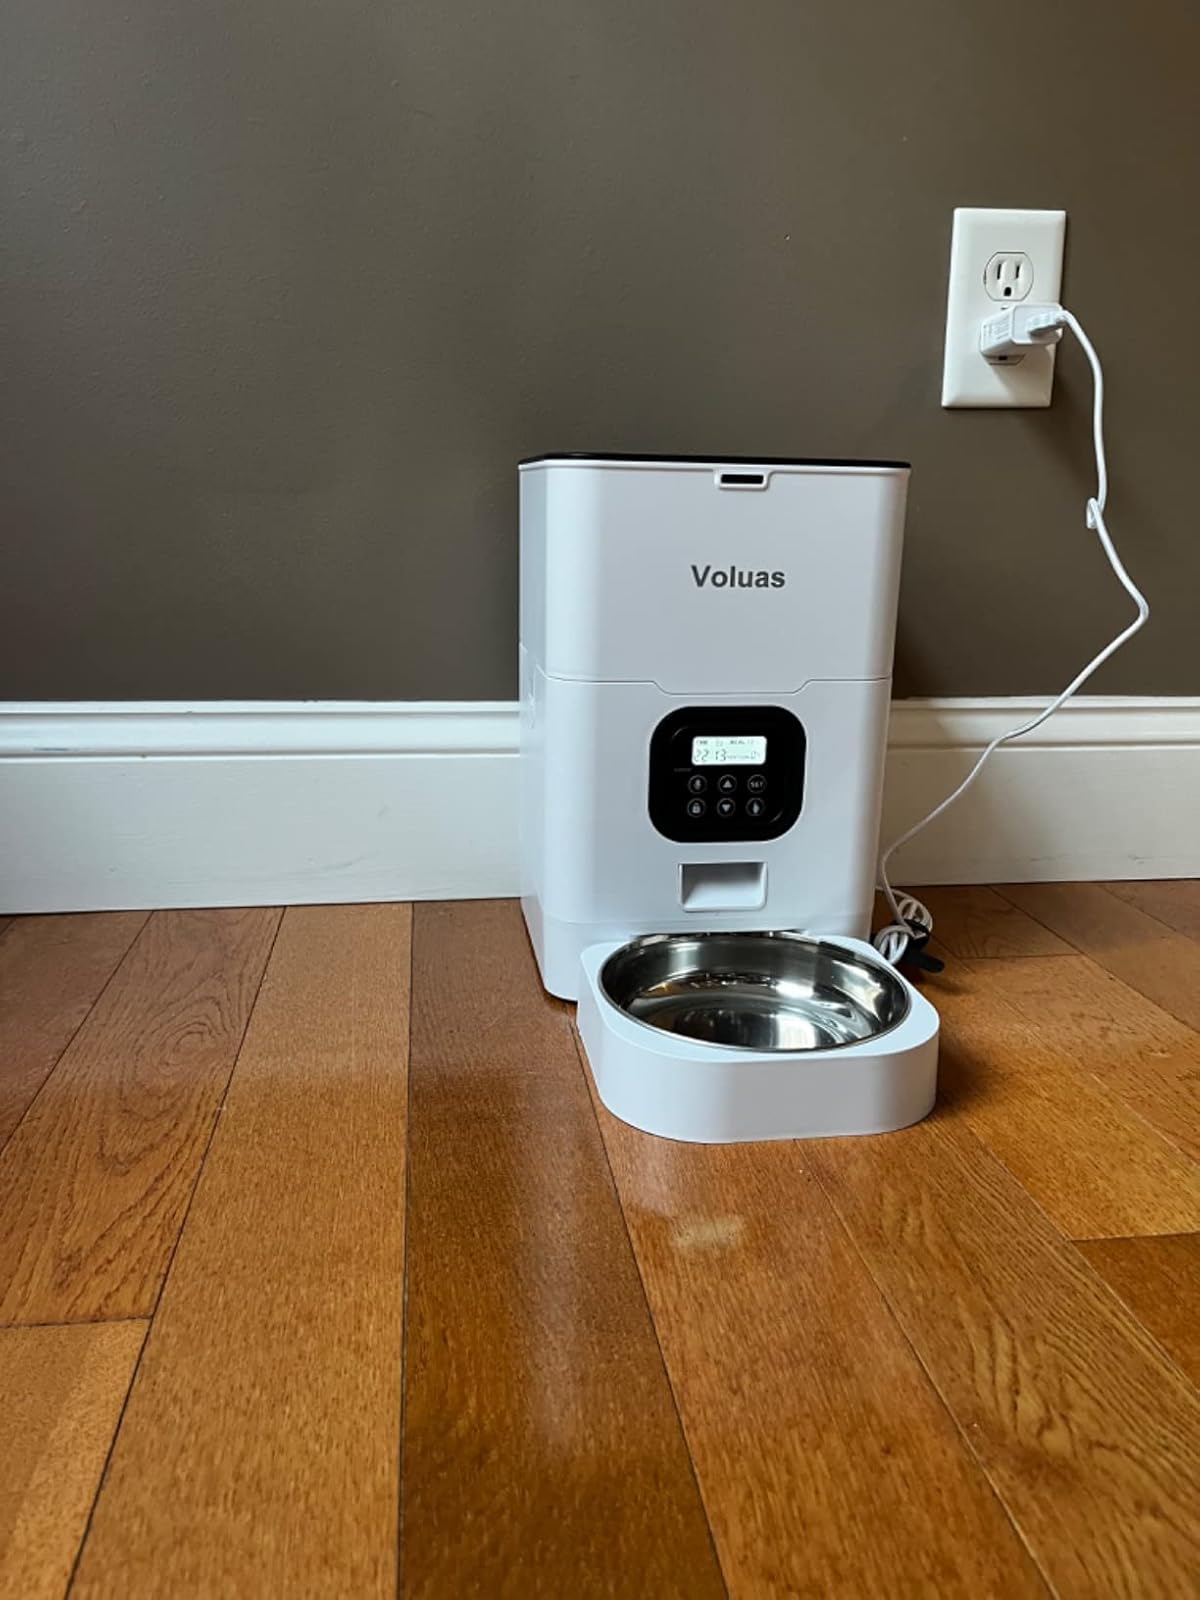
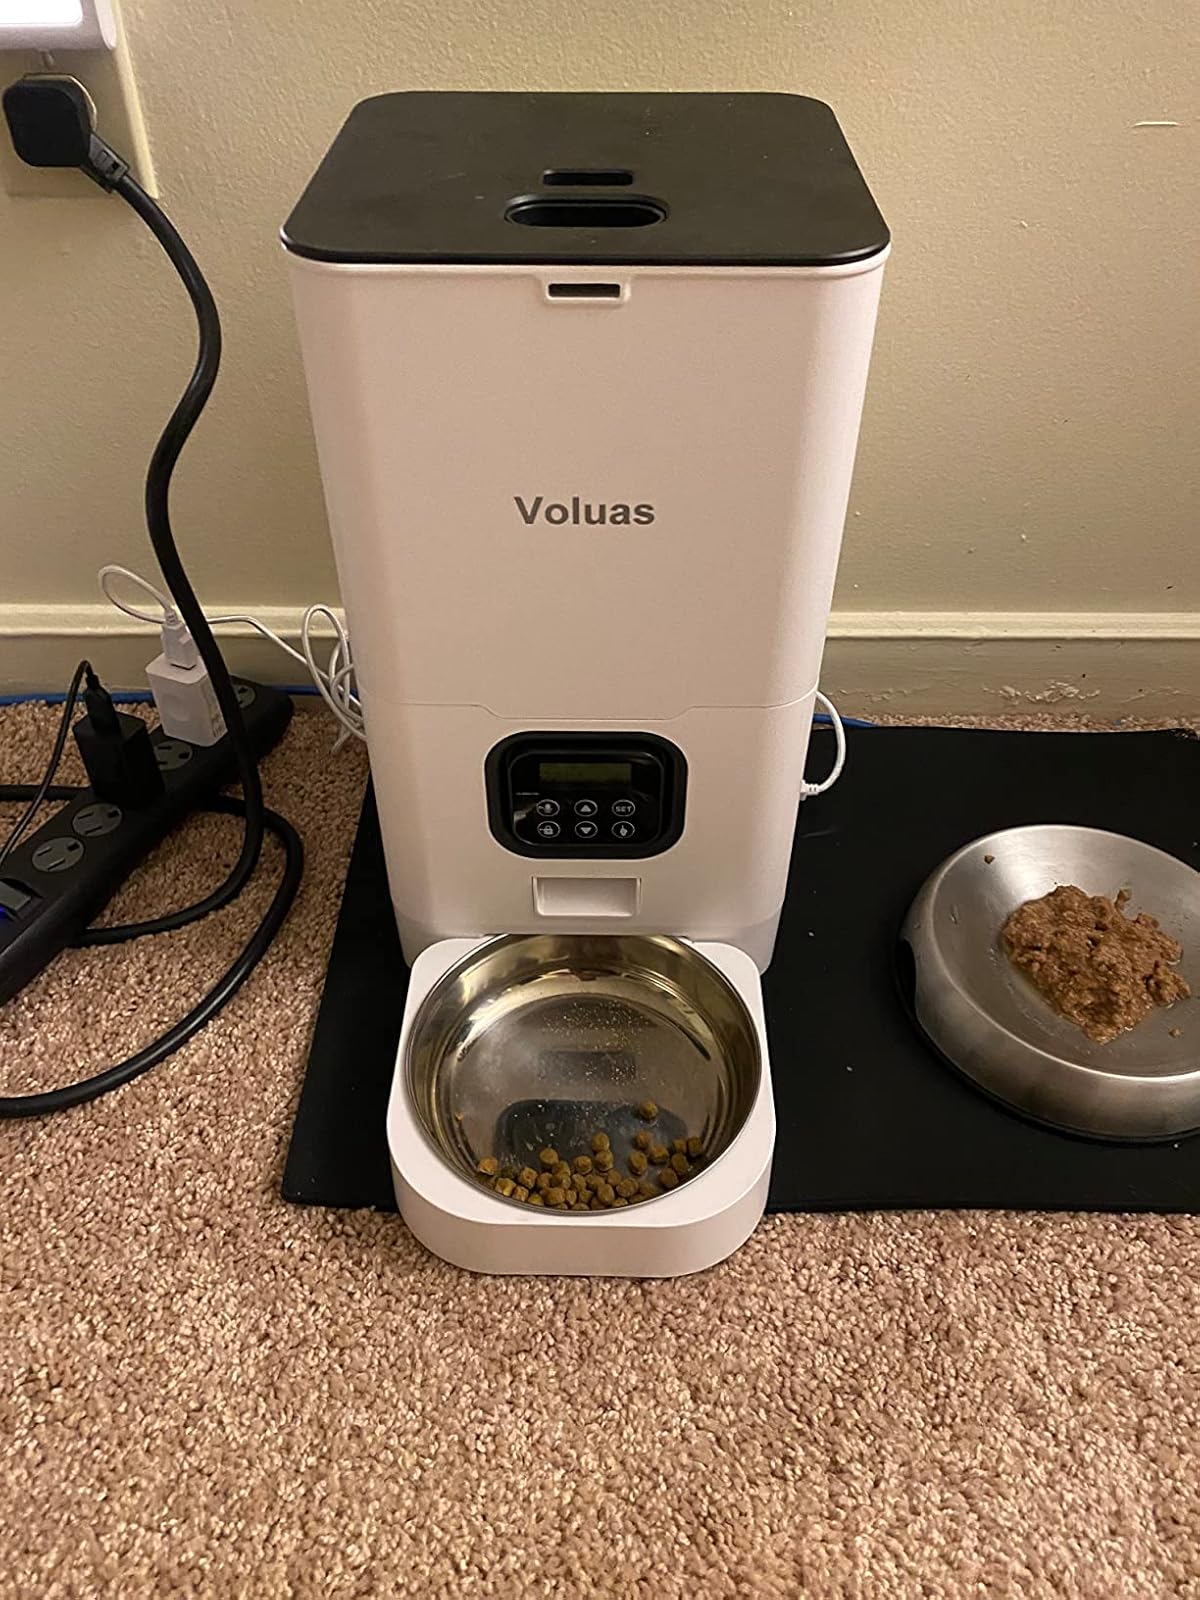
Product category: items_feeder
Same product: yes